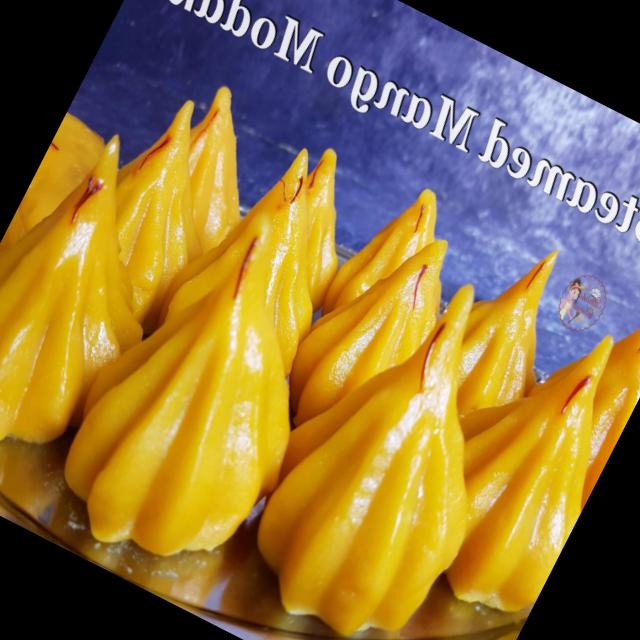
Dish: modak